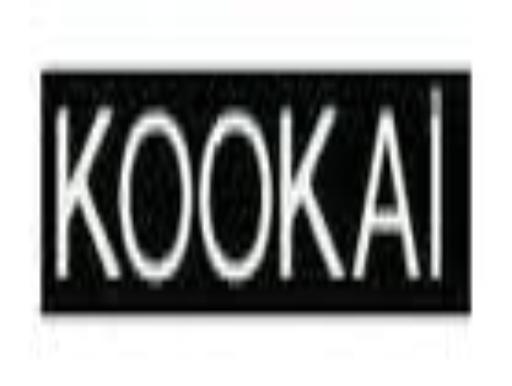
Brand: Kookai
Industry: Clothes